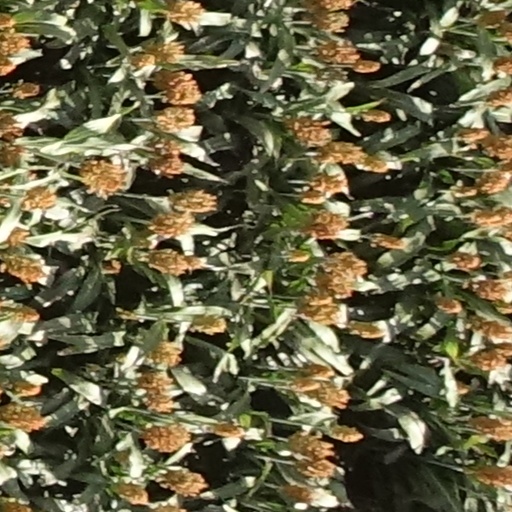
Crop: sorghum